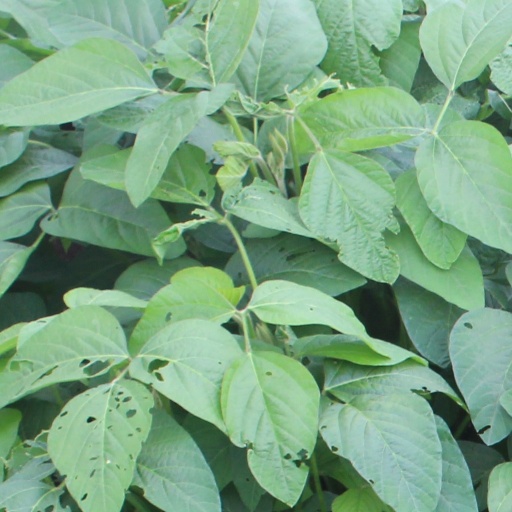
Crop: soybean